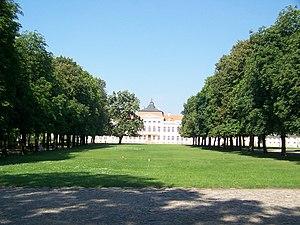
Le château de Rogalin est un château baroque situé dans le village du même nom, dans la voïvodie de Grande-Pologne, ancienne Posnanie prussienne.